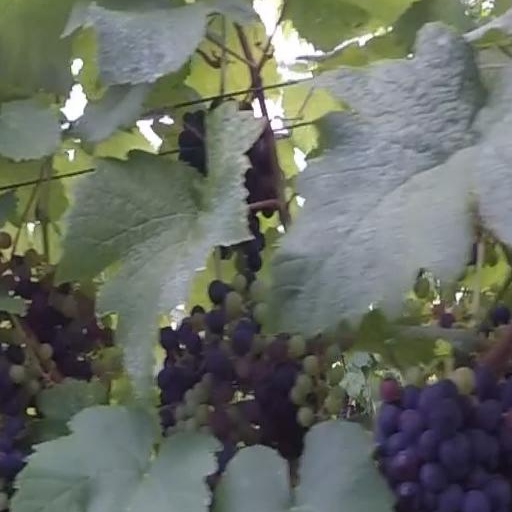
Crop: grape